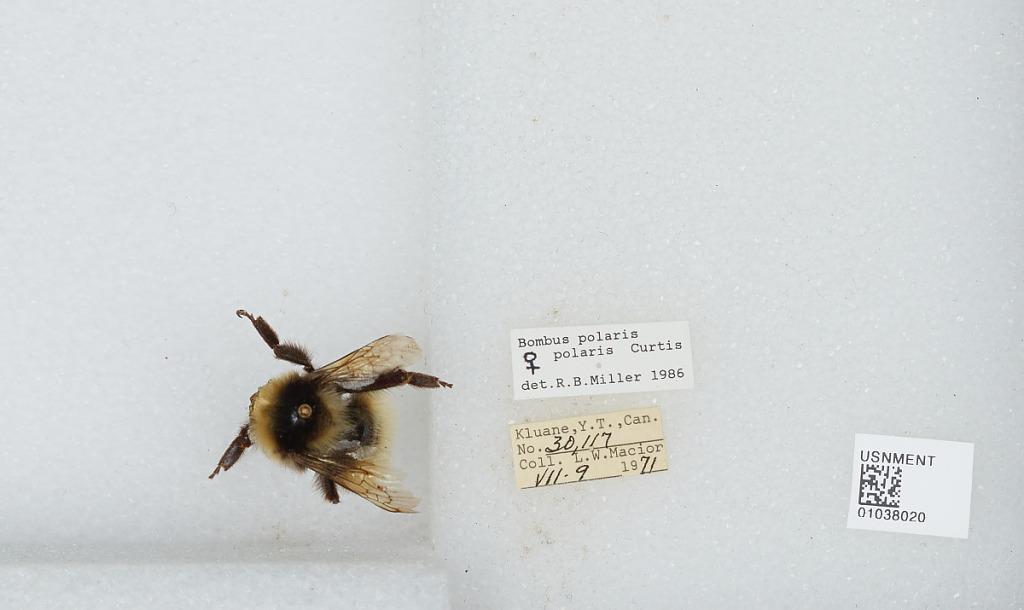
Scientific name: Bombus (Alpinobombus) polaris Curtis
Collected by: L. Macior
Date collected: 1971-7-9
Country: Canada
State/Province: Yukon Territory
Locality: Kluane
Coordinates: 60.75, -139.5
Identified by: Miller, R. B.